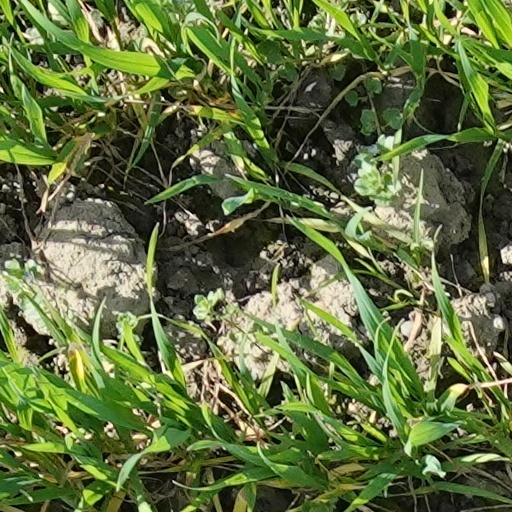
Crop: wheat